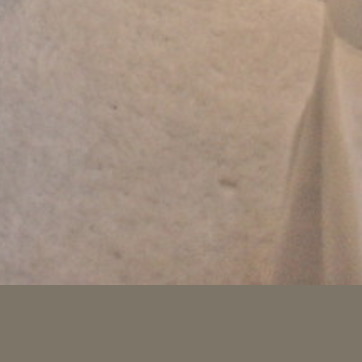
Material: carpet